Robert Young (Canadian politician)

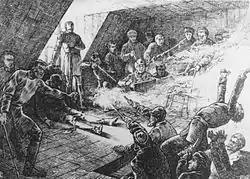
"Death of Constable Gifford", this illustration of the shooting appeared in the "Canadian Illustrated News", February 13, 1875.

Despite having opposed passage of the Common Schools Act, as the President of the Executive Council, Young had to implement and enforce the law and found himself on the other side of the issue.